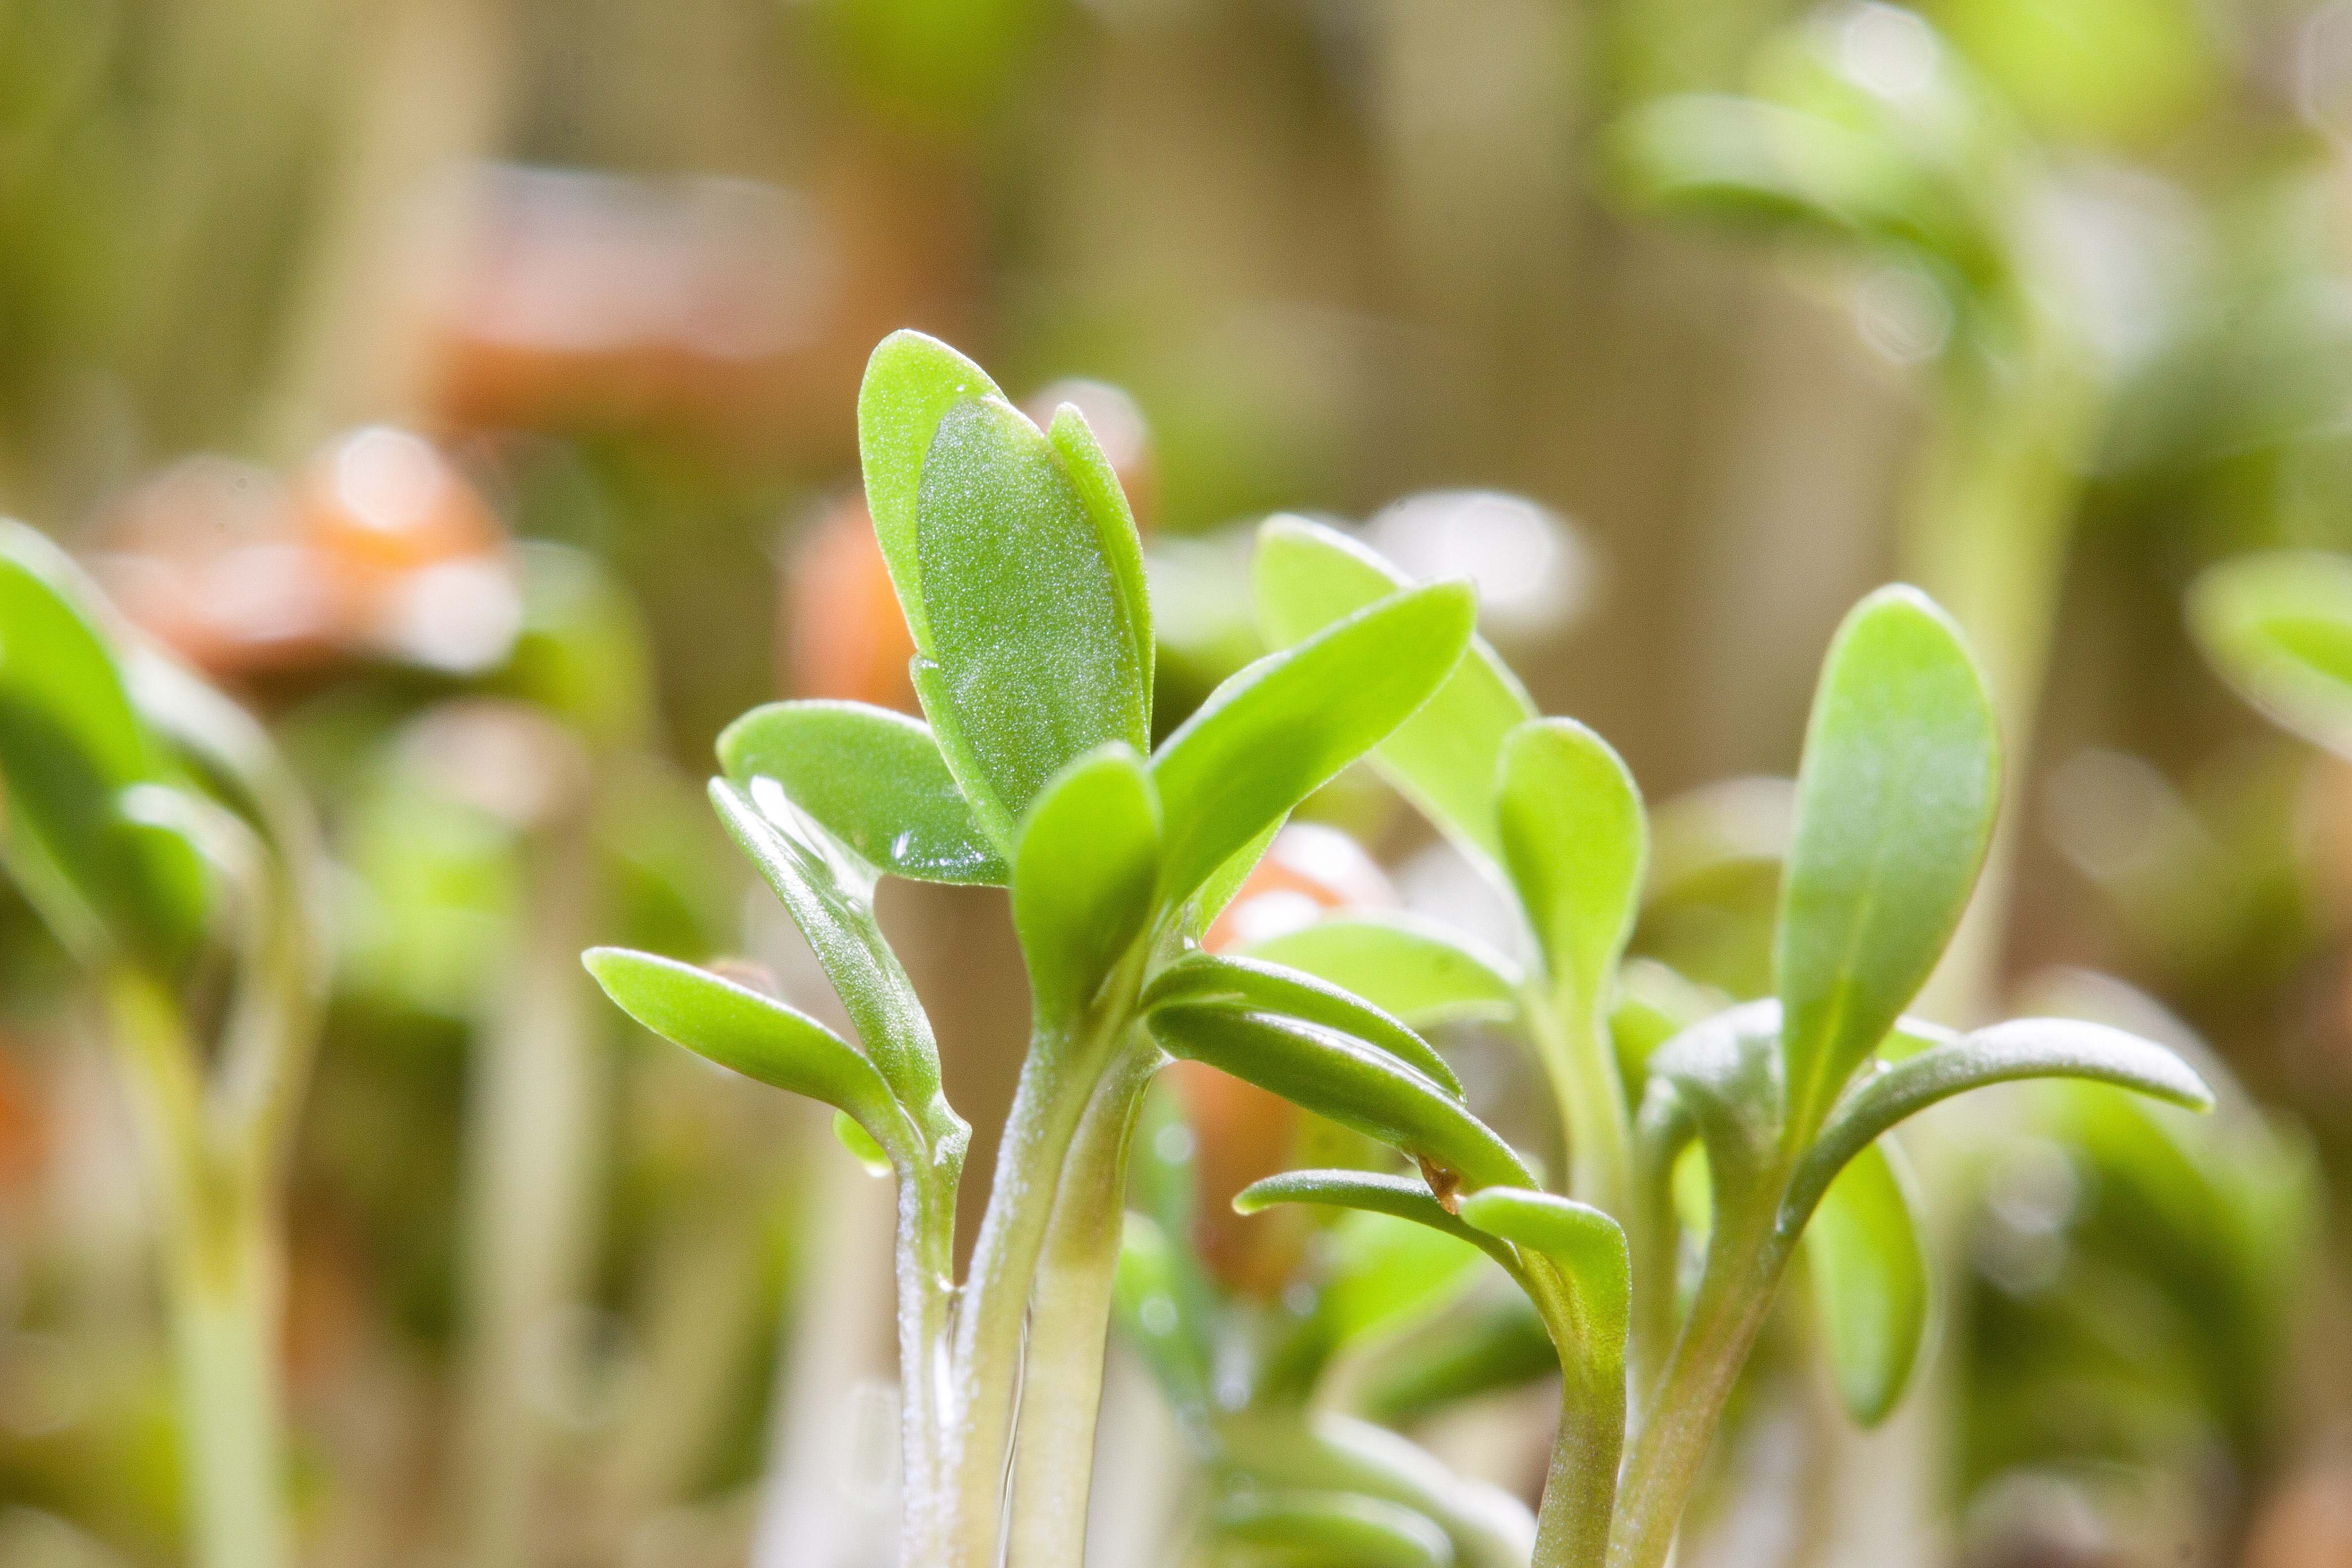
nature, grass, plant, white, lawn, leaf, flower, green, herb, macro, botany, flora, delicious, wildflower, seedling, shrub, tender, macro photography, nutritious, bio, cress, flowering plant, naturkost, root system, embryophyta, germ leaves, grass family, plant stem, land plant, sprouting section, radicula, fresh germs